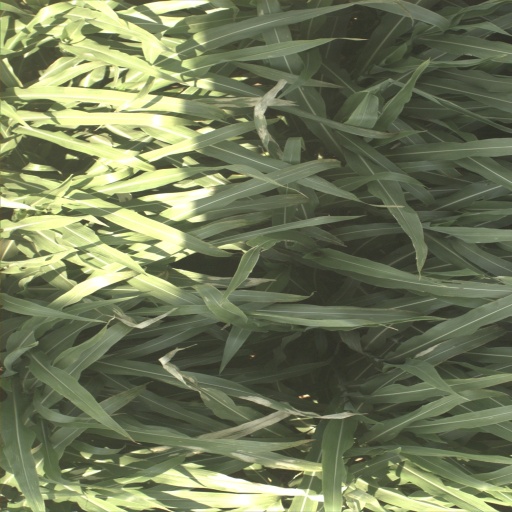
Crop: sorghum